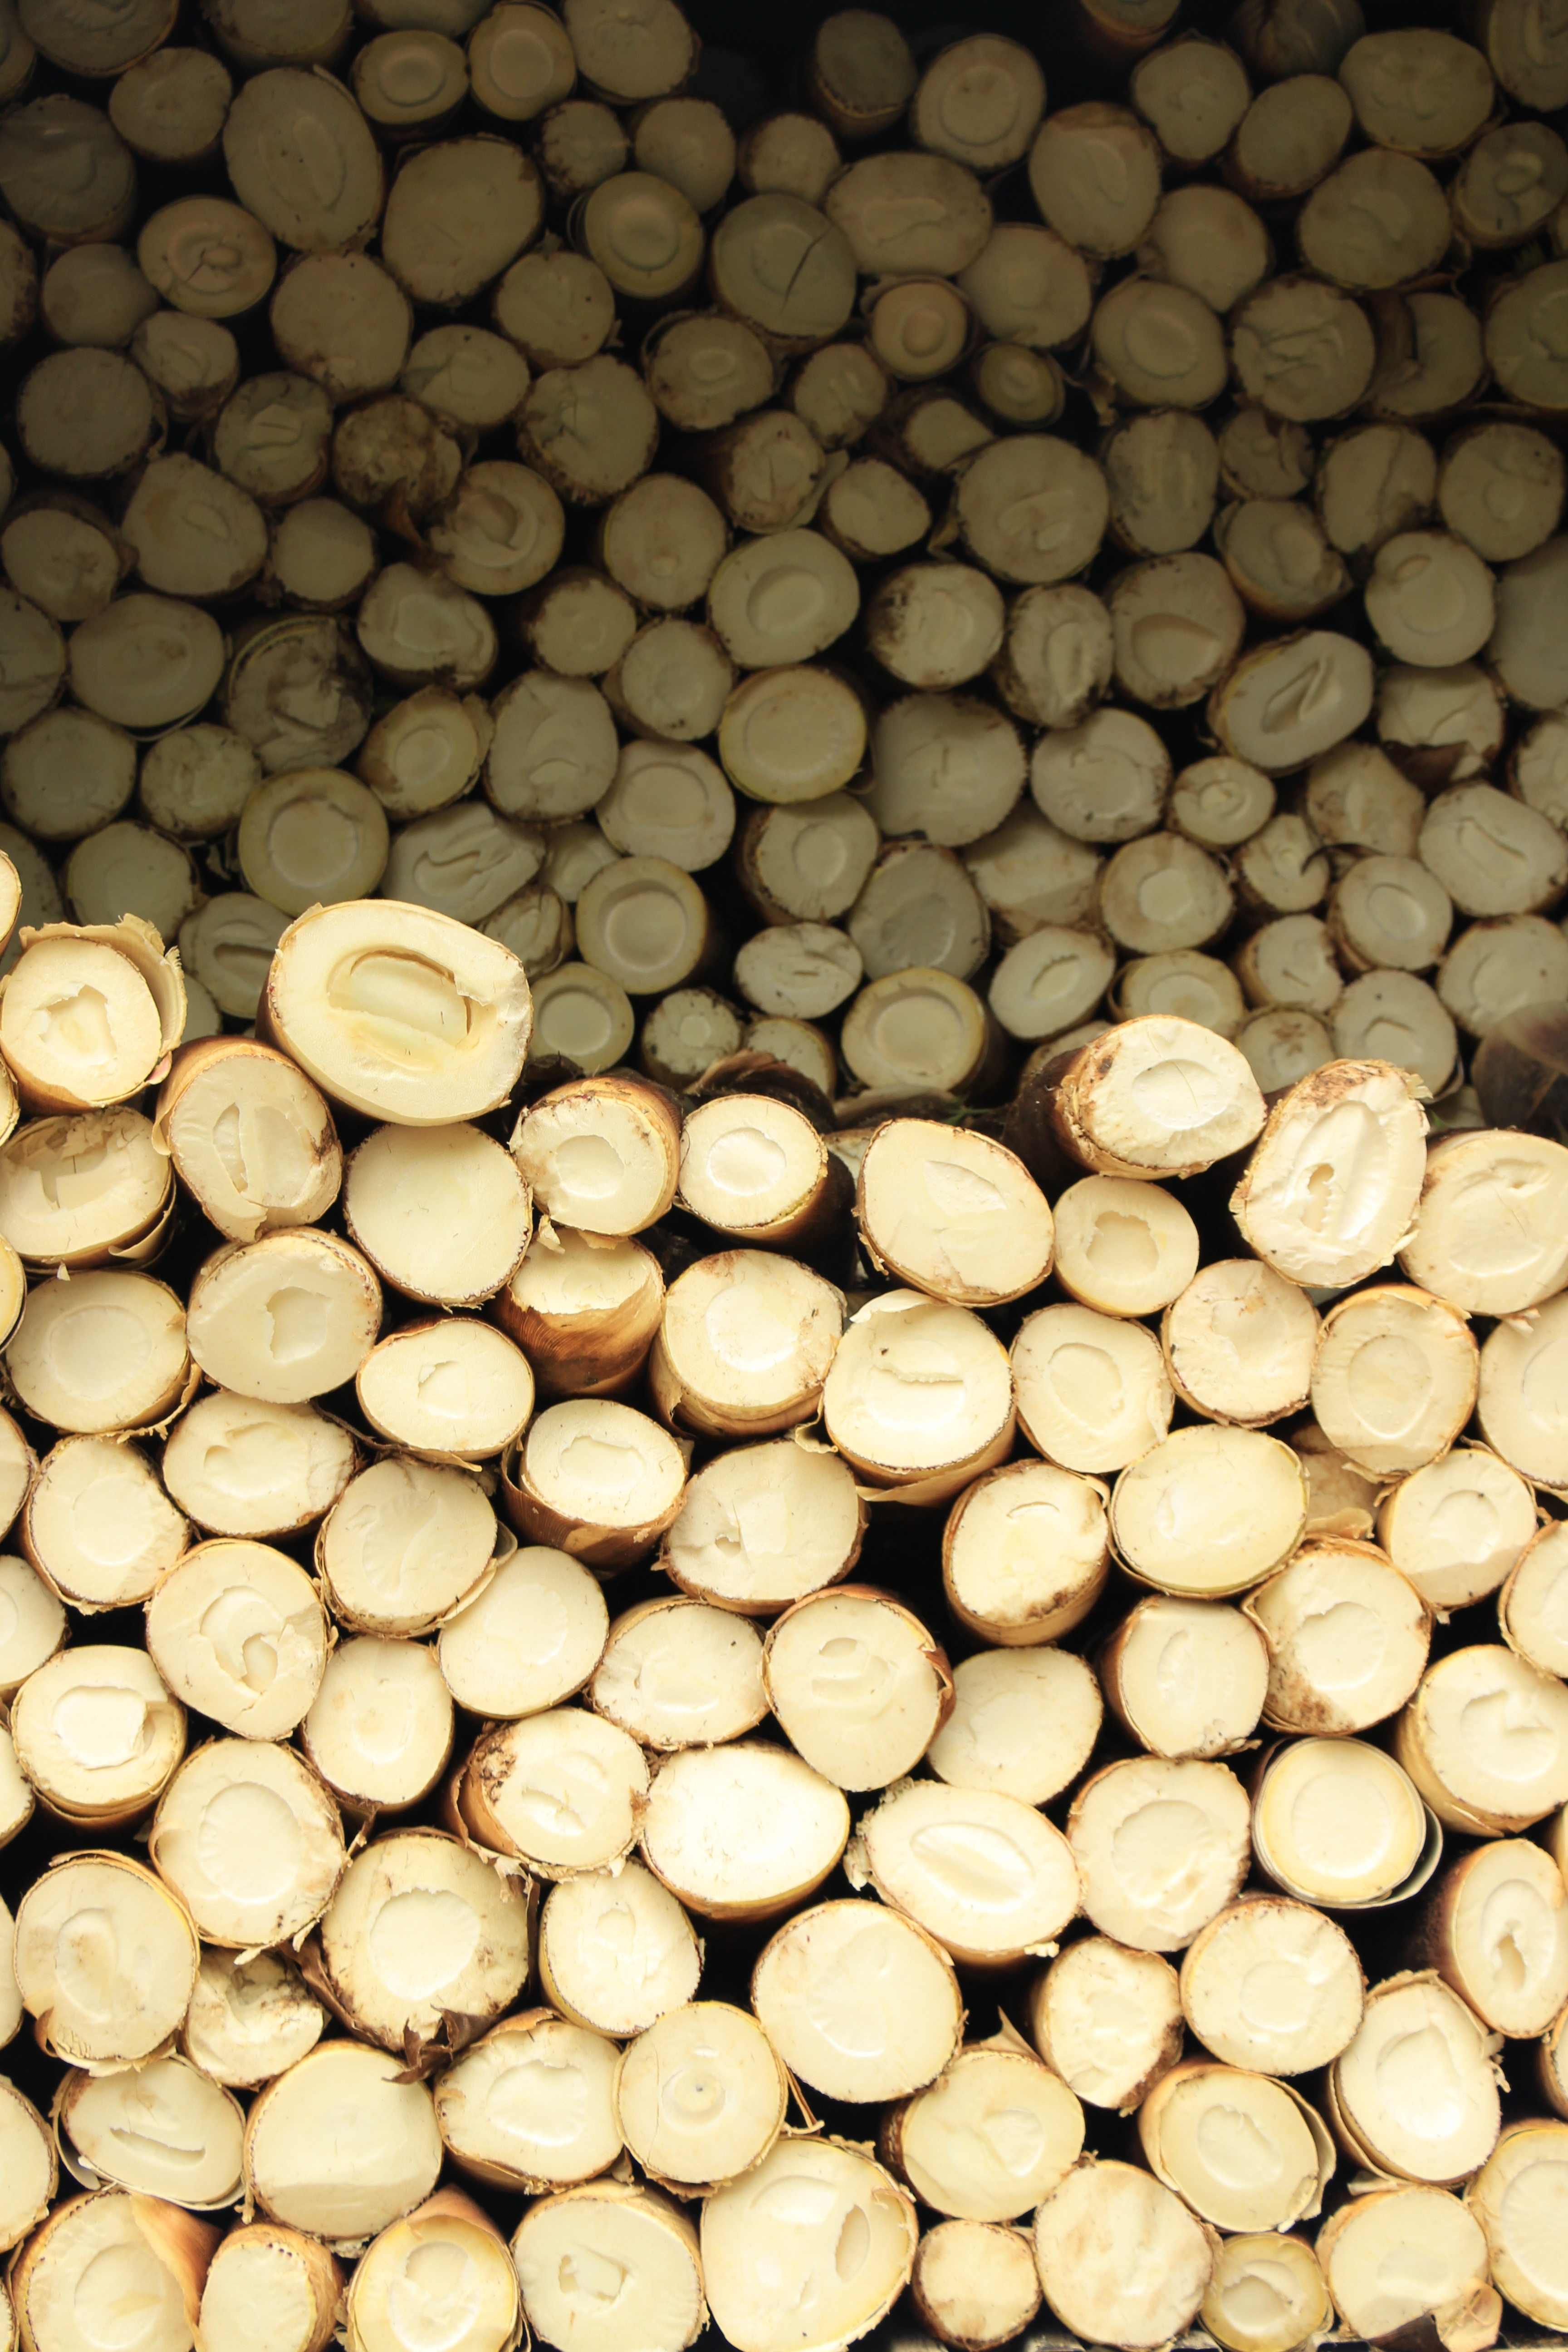
wood, food, produce, crop, close up, flooring, bamboo shoots, bamboo shoot